Hebden Bridge

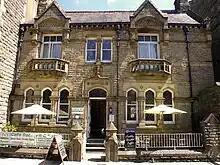
An independent business in Hebden Bridge

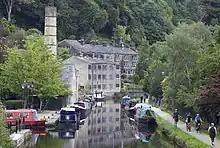
Rochdale Canal

Hebden Bridge lies close to the Pennine Way and Hardcastle Crags and is popular for outdoor pursuits such as walking, climbing and cycling. It lies on the Rochdale Canal – a through route across the Pennines.